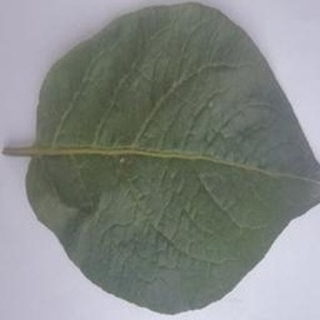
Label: healthy_potato